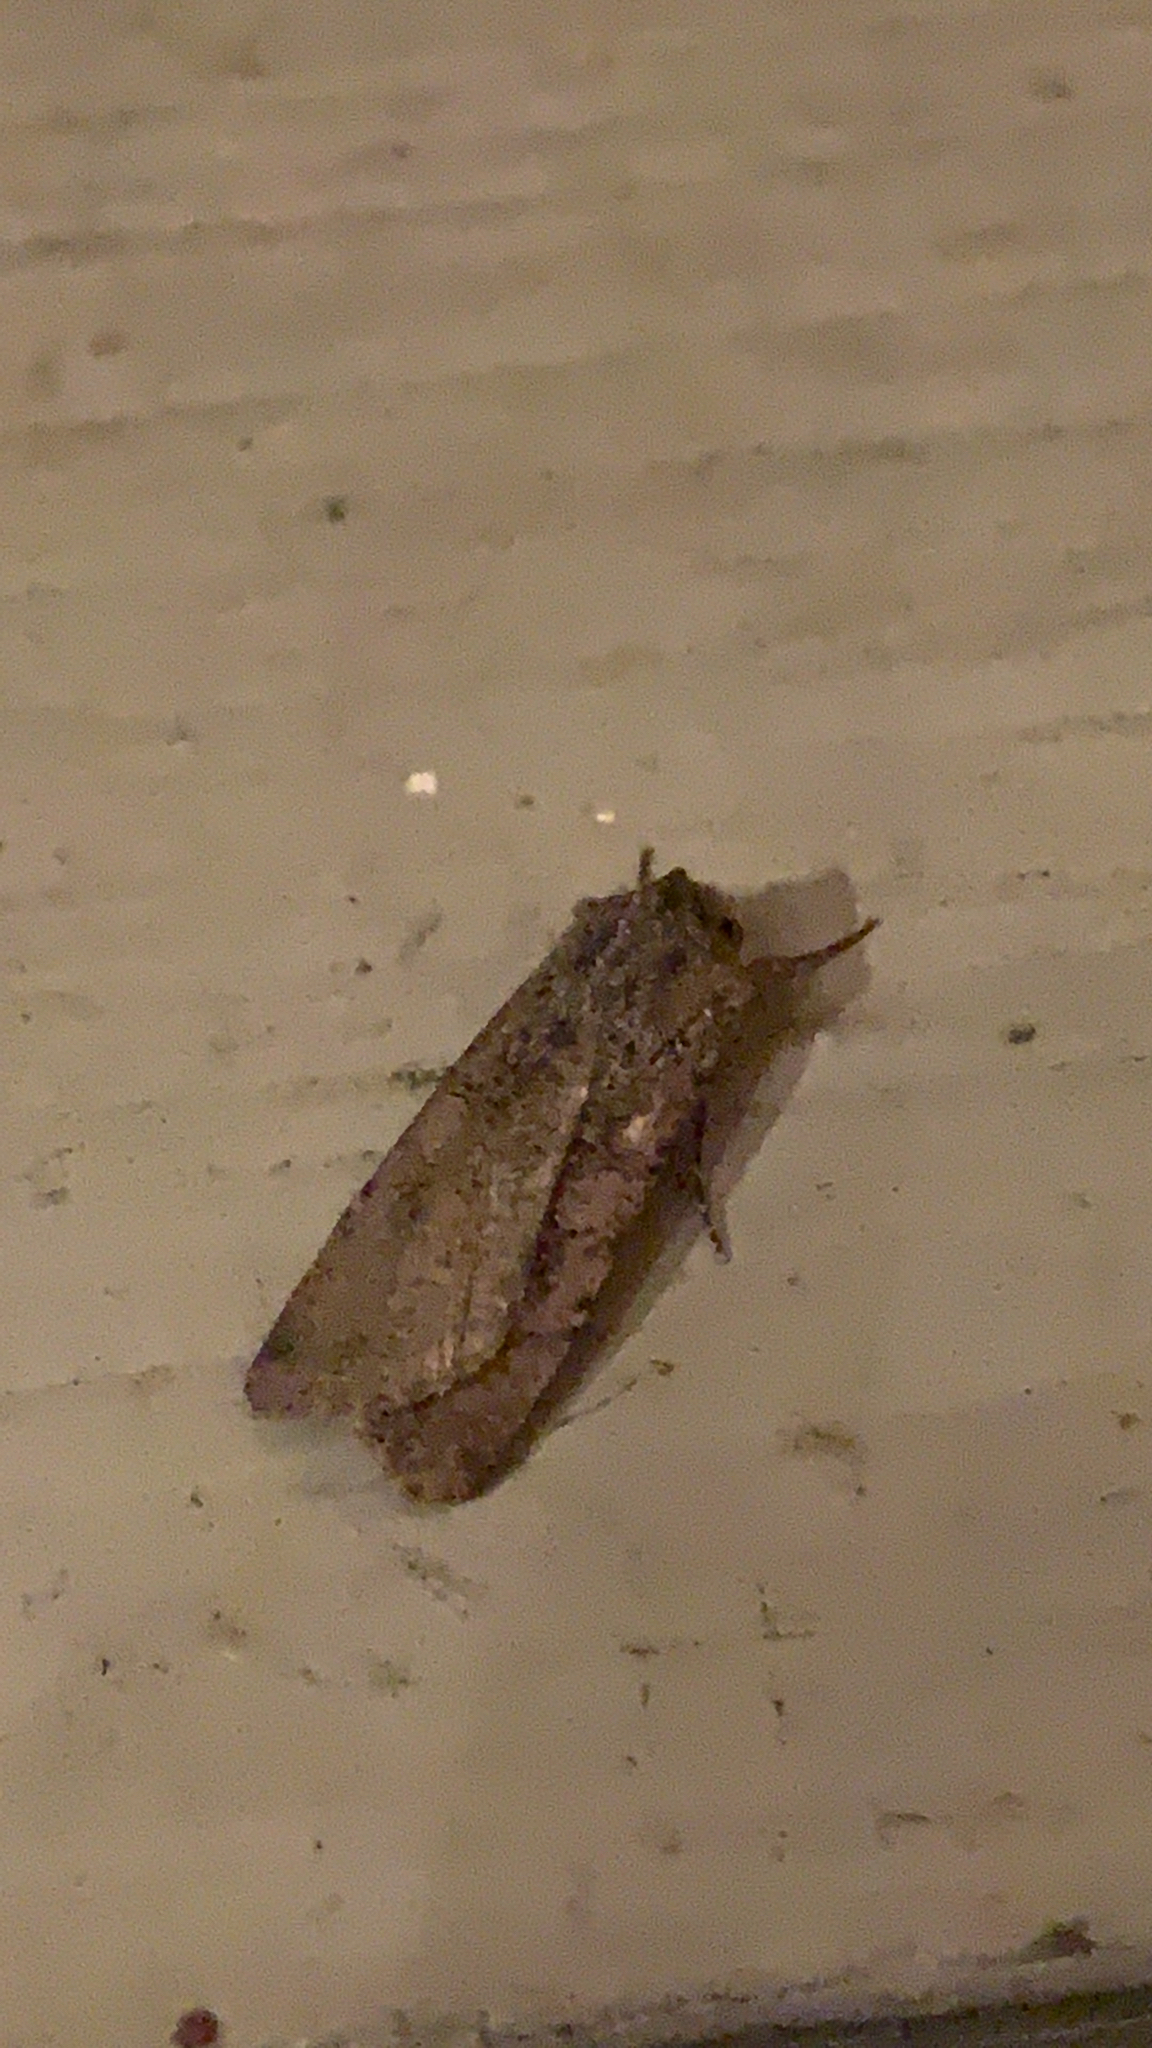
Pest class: cutworms